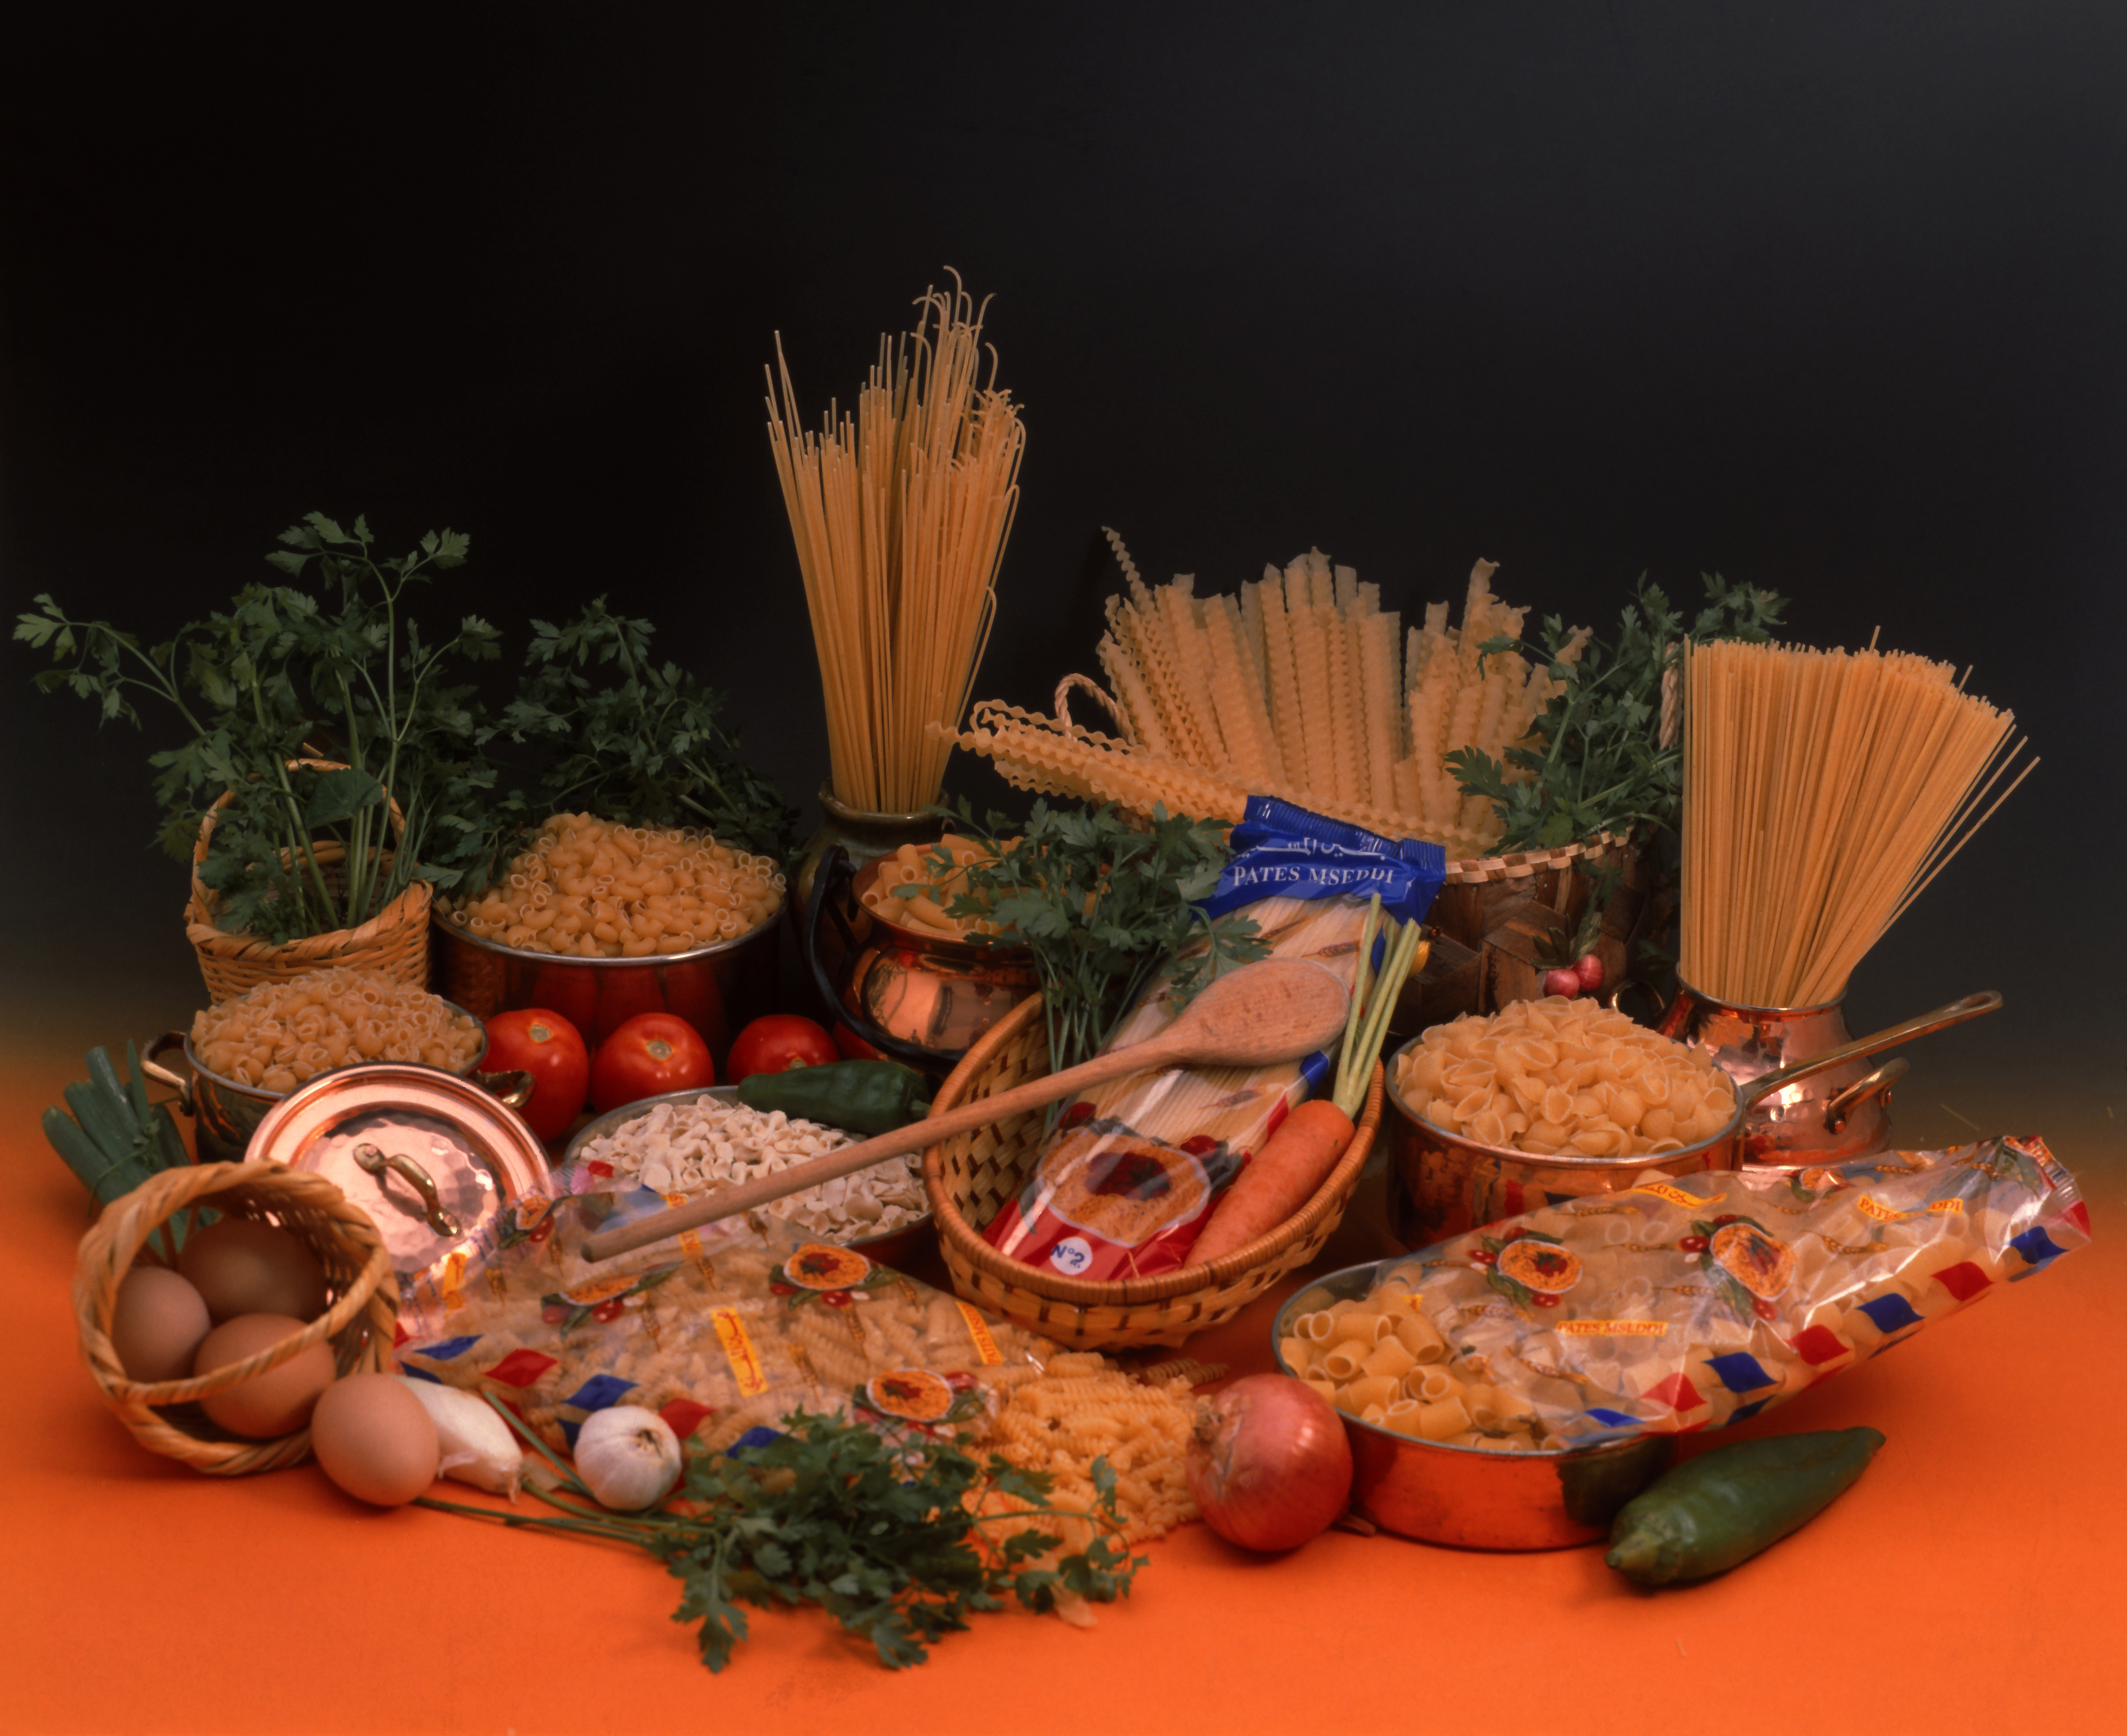
plant, food, mediterranean, red, produce, seafood, cuisine, still life, still life photography, vegetable